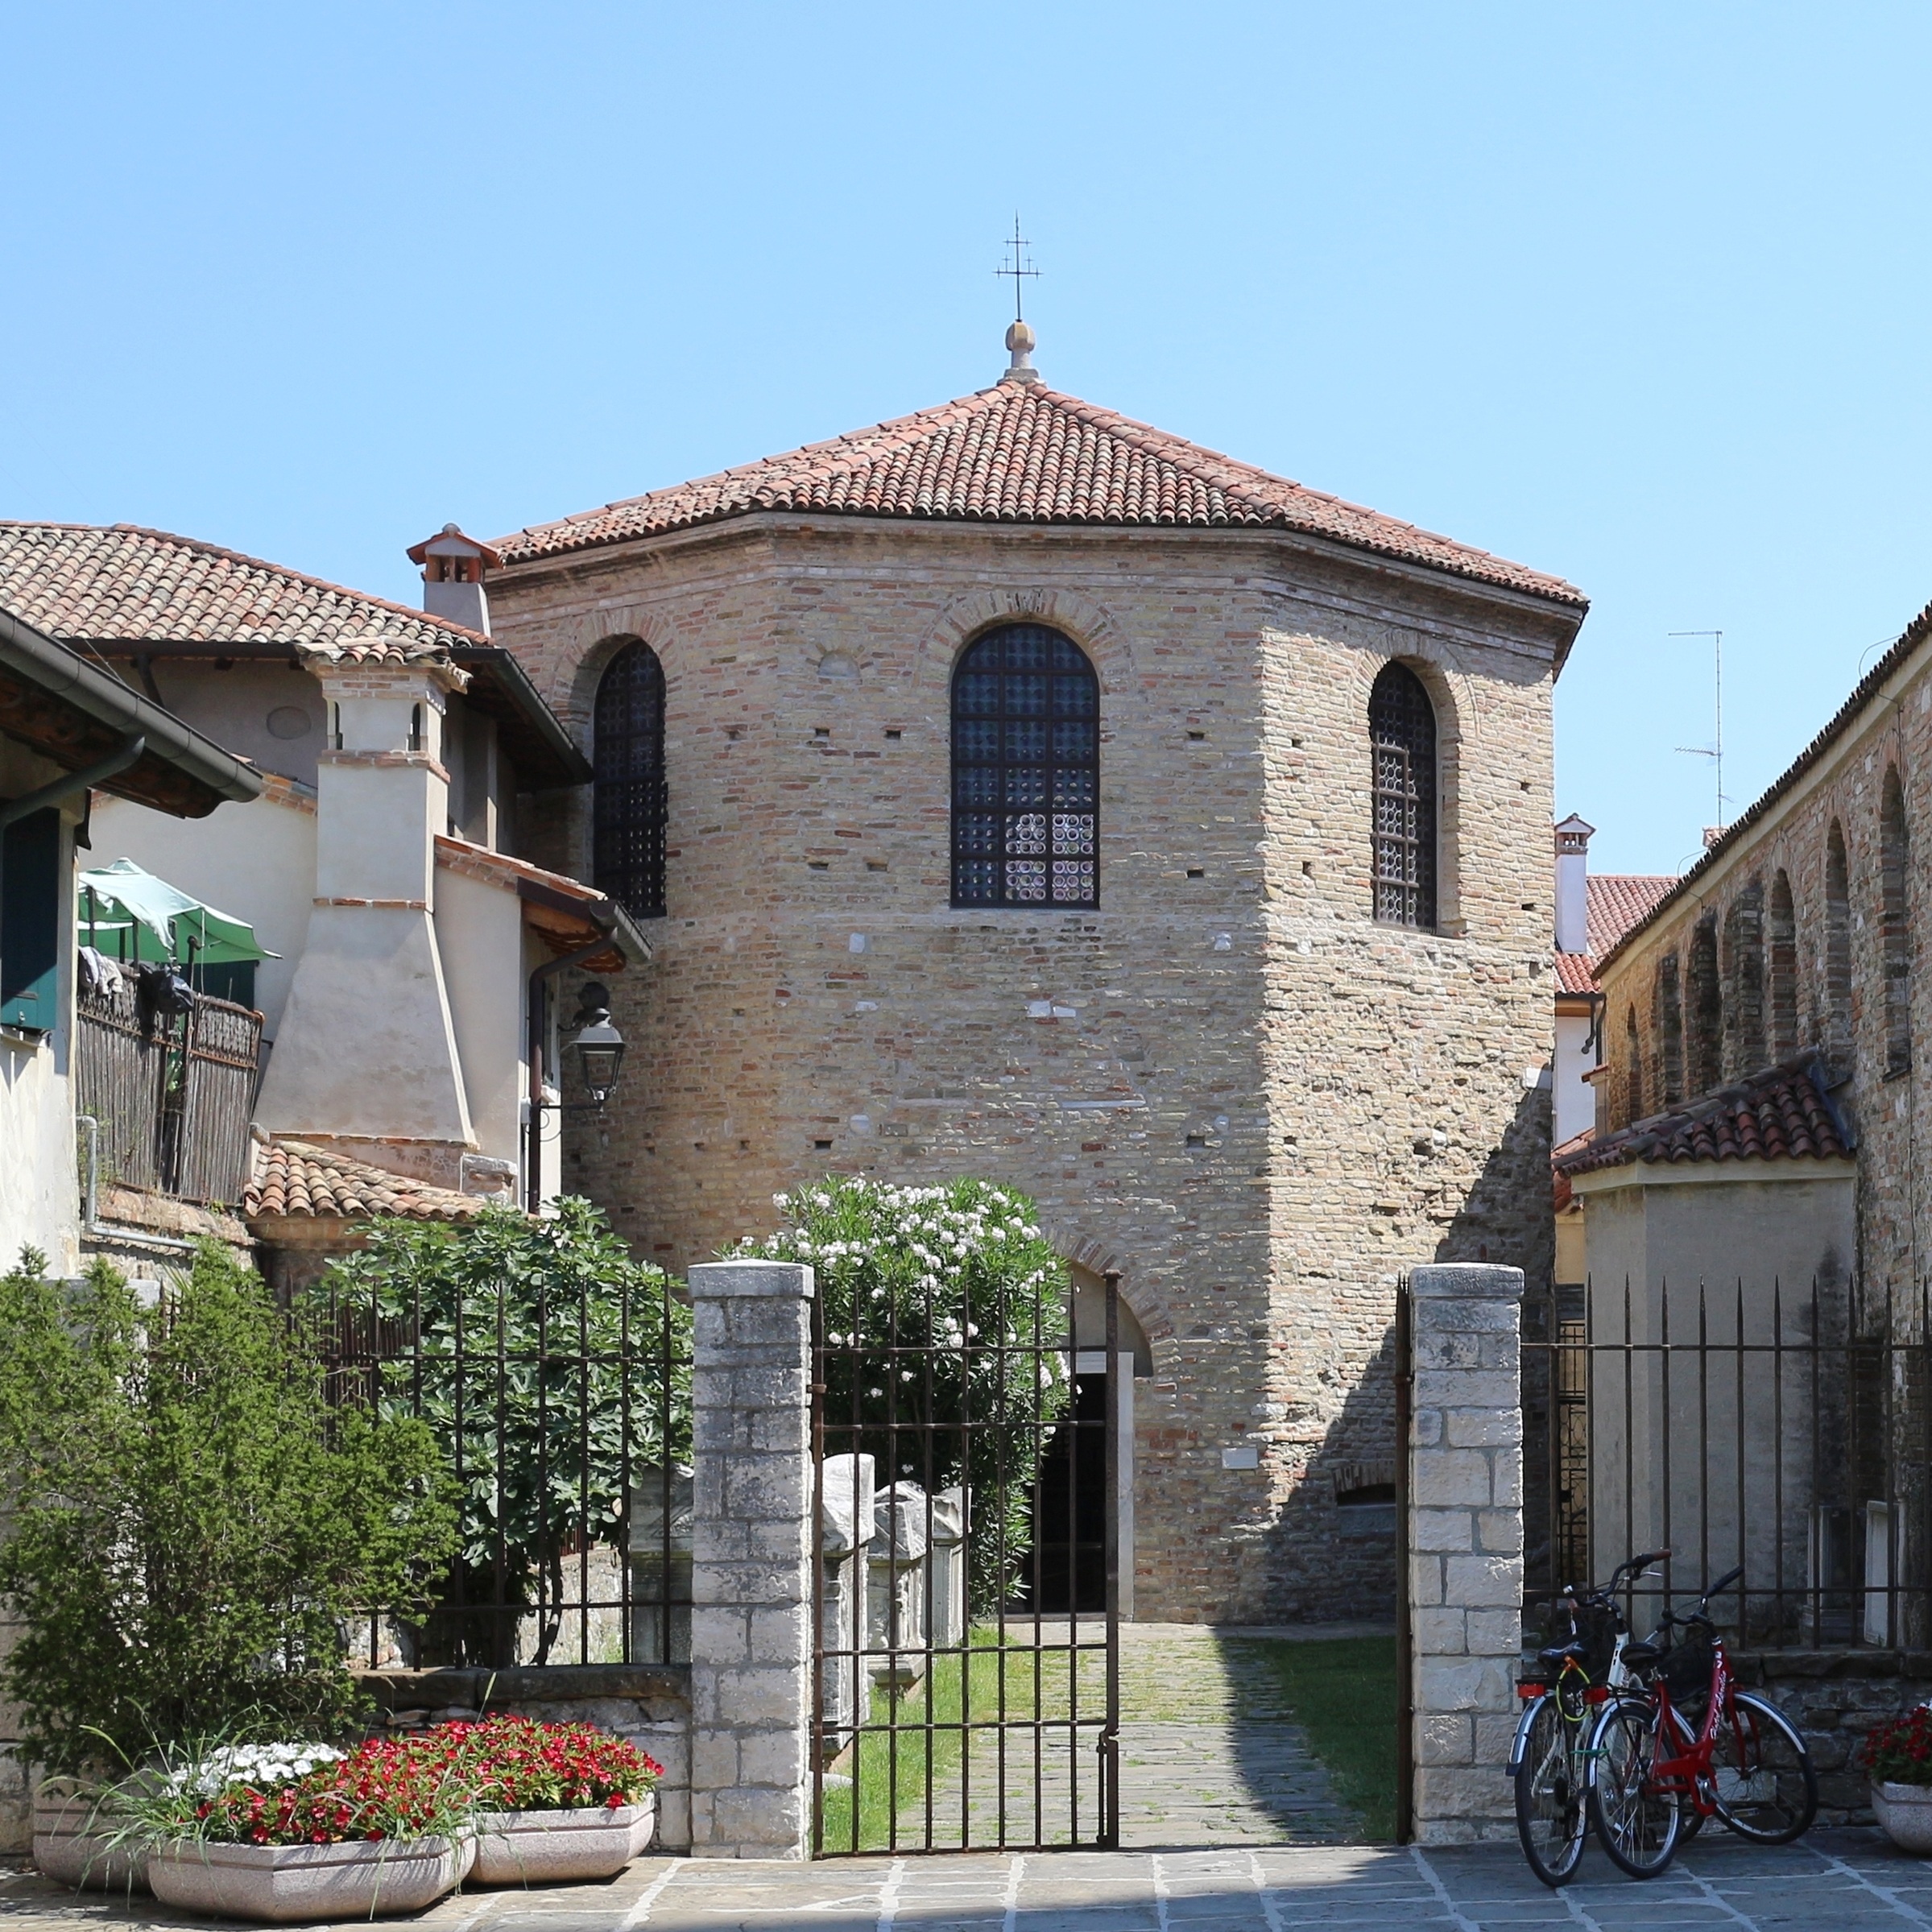
architecture, town, building, summer, village, mediterranean, space, italy, facade, church, chapel, place of worship, baptistery, old town, south, synagogue, estate, ornamental shrub, neighbourhood, adriatic sea, mediterranean garden, grado